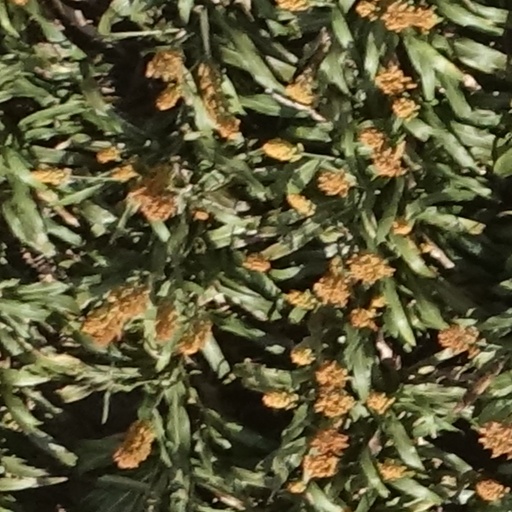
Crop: sorghum